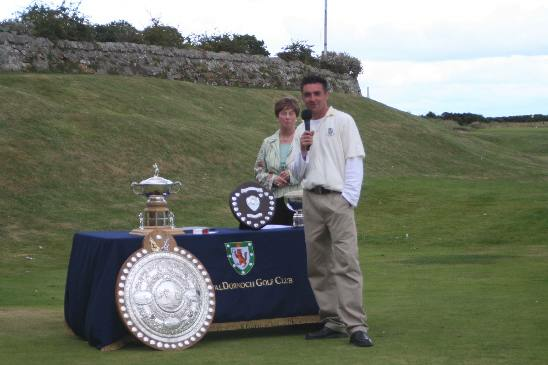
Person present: Yes